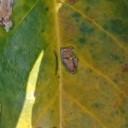
Label: Miner